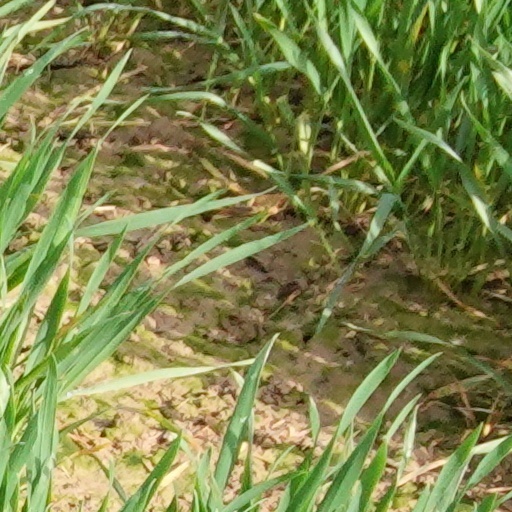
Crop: wheat